Birmingham Bowl

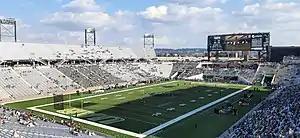
Protective Stadium, current venue of the Birmingham Bowl

The bowl marked the return of post-season football to the city of Birmingham, which previously hosted the Dixie Bowl from 1947 to 1948, the Hall of Fame Classic from 1977 to 1985 (which relocated to Tampa and became the Outback Bowl), and the All-American Bowl from 1986 to 1990 (which was canceled when the SEC Championship Game was awarded to the city).